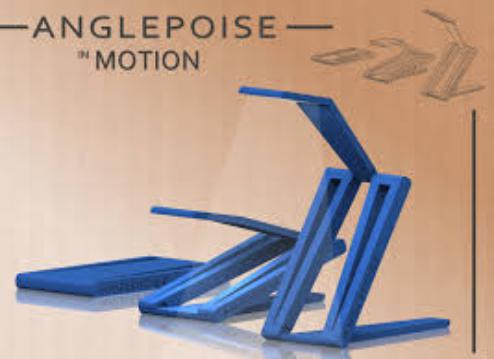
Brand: anglepoise
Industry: Necessities